Hunstanton Town Hall

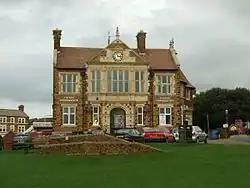
Hunstanton Town Hall

Hunstanton Town Hall is a municipal building on The Green in Hunstanton, Norfolk, England. The structure, which is the meeting place of Hunstanton Town Council, is a grade II listed building.